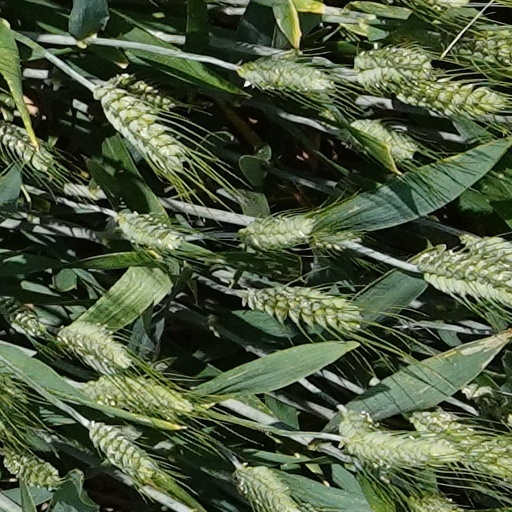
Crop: wheat